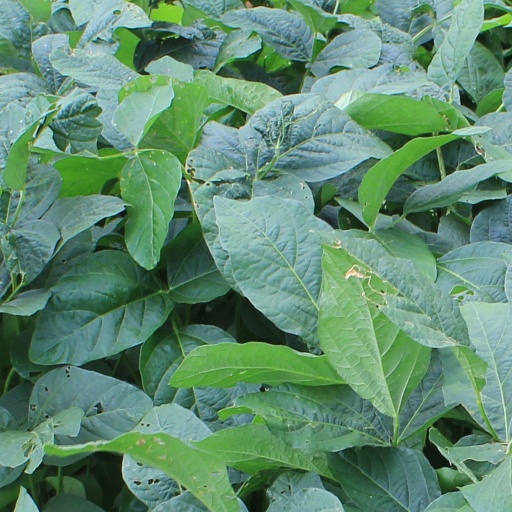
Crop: soybean